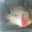
Label: aquarium_fish